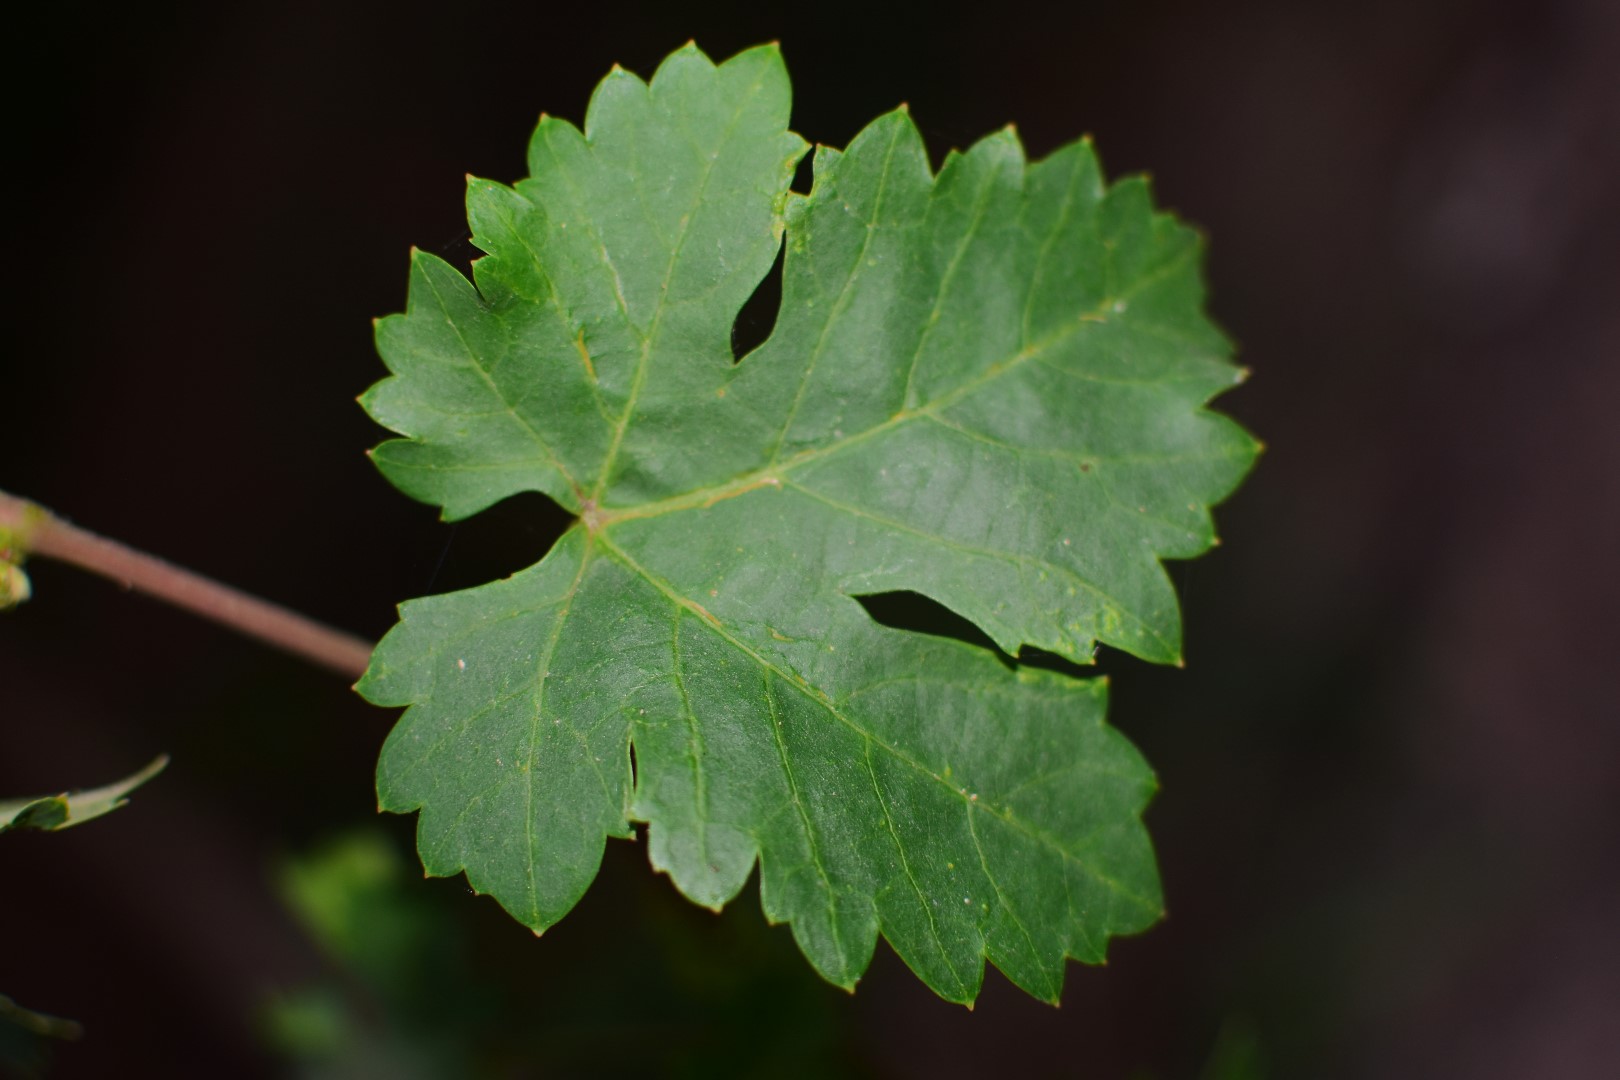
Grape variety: Aswud Balad